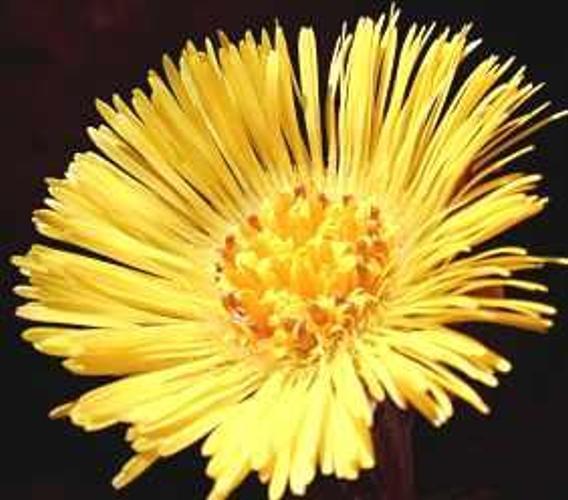
Flower: Coltsfoot